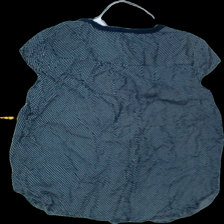
View: back
Type: Blouse
Category: Ladies
Brand: Hamton Republic (Kappahl)
Colors: Blue, White
Material: 100% Viscose
Pattern: Dots
Cut: C-collar
Size: 38
Season: All
Trend: No trend
Stains: No
Damage: 0
Price range: 50-100
Recommended usage: Reuse